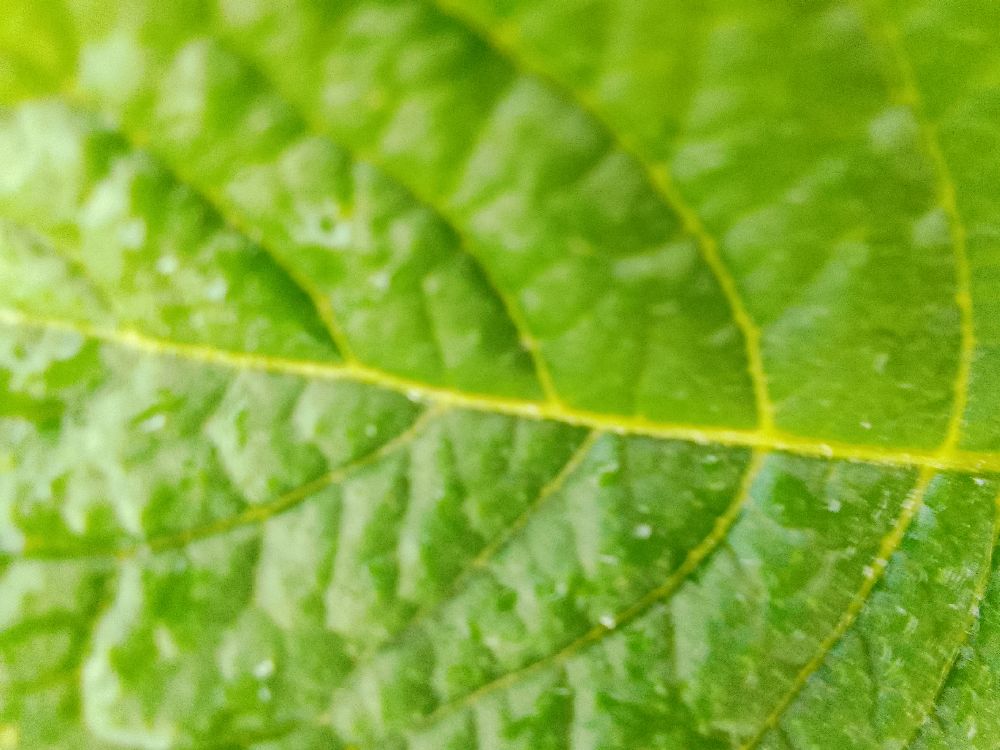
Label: Healthy